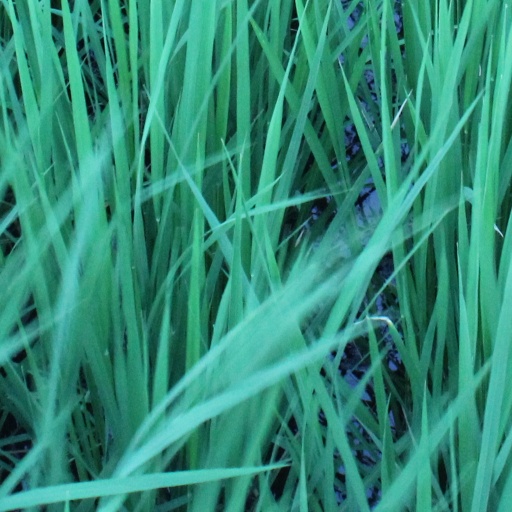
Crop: rice